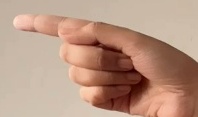
ASL sign: G